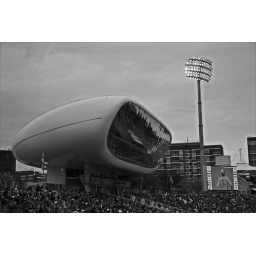
This is the press building at Lords Cricket ground in London.